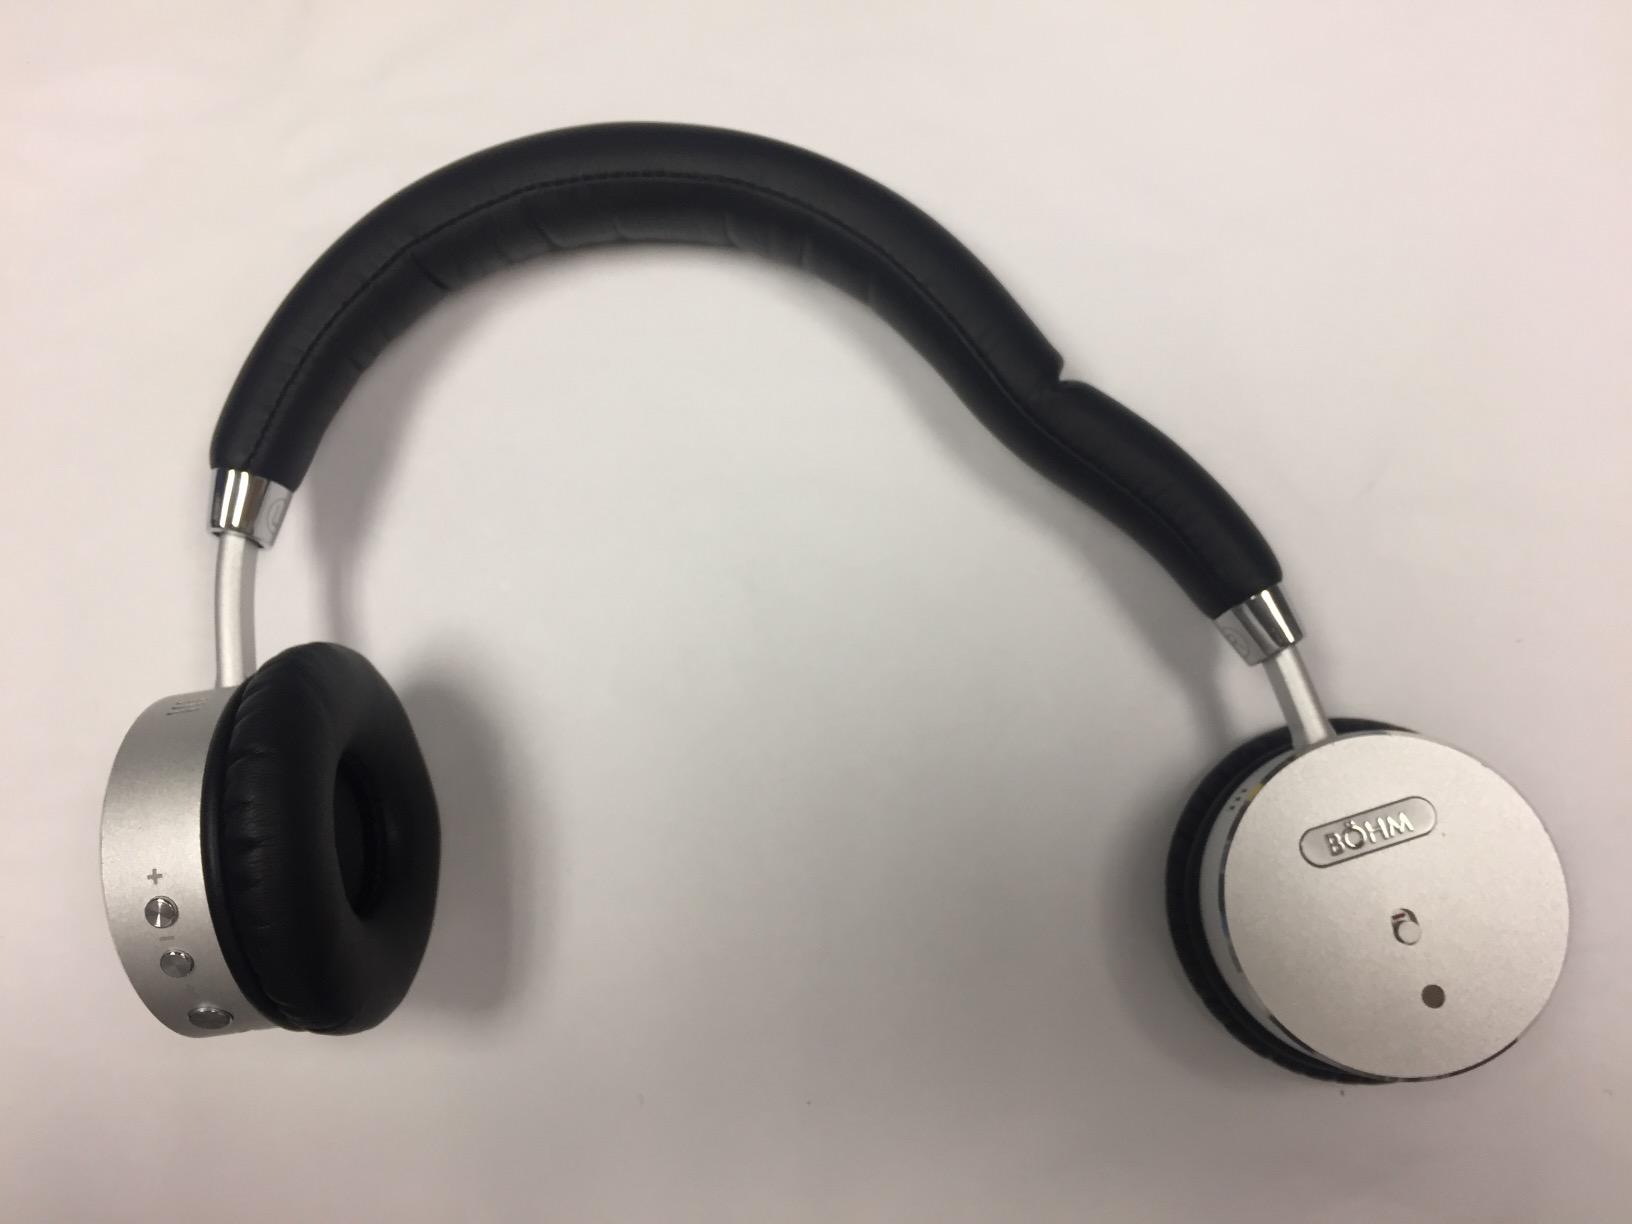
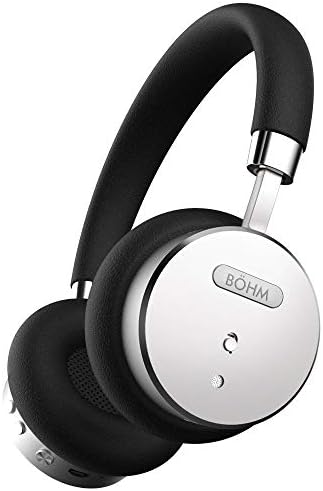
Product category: headphones
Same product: yes